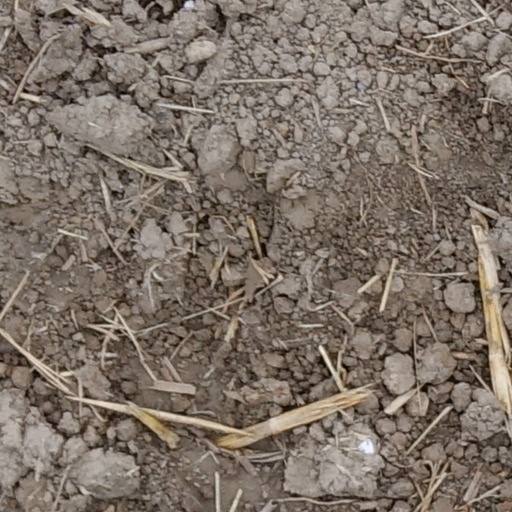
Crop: wheat